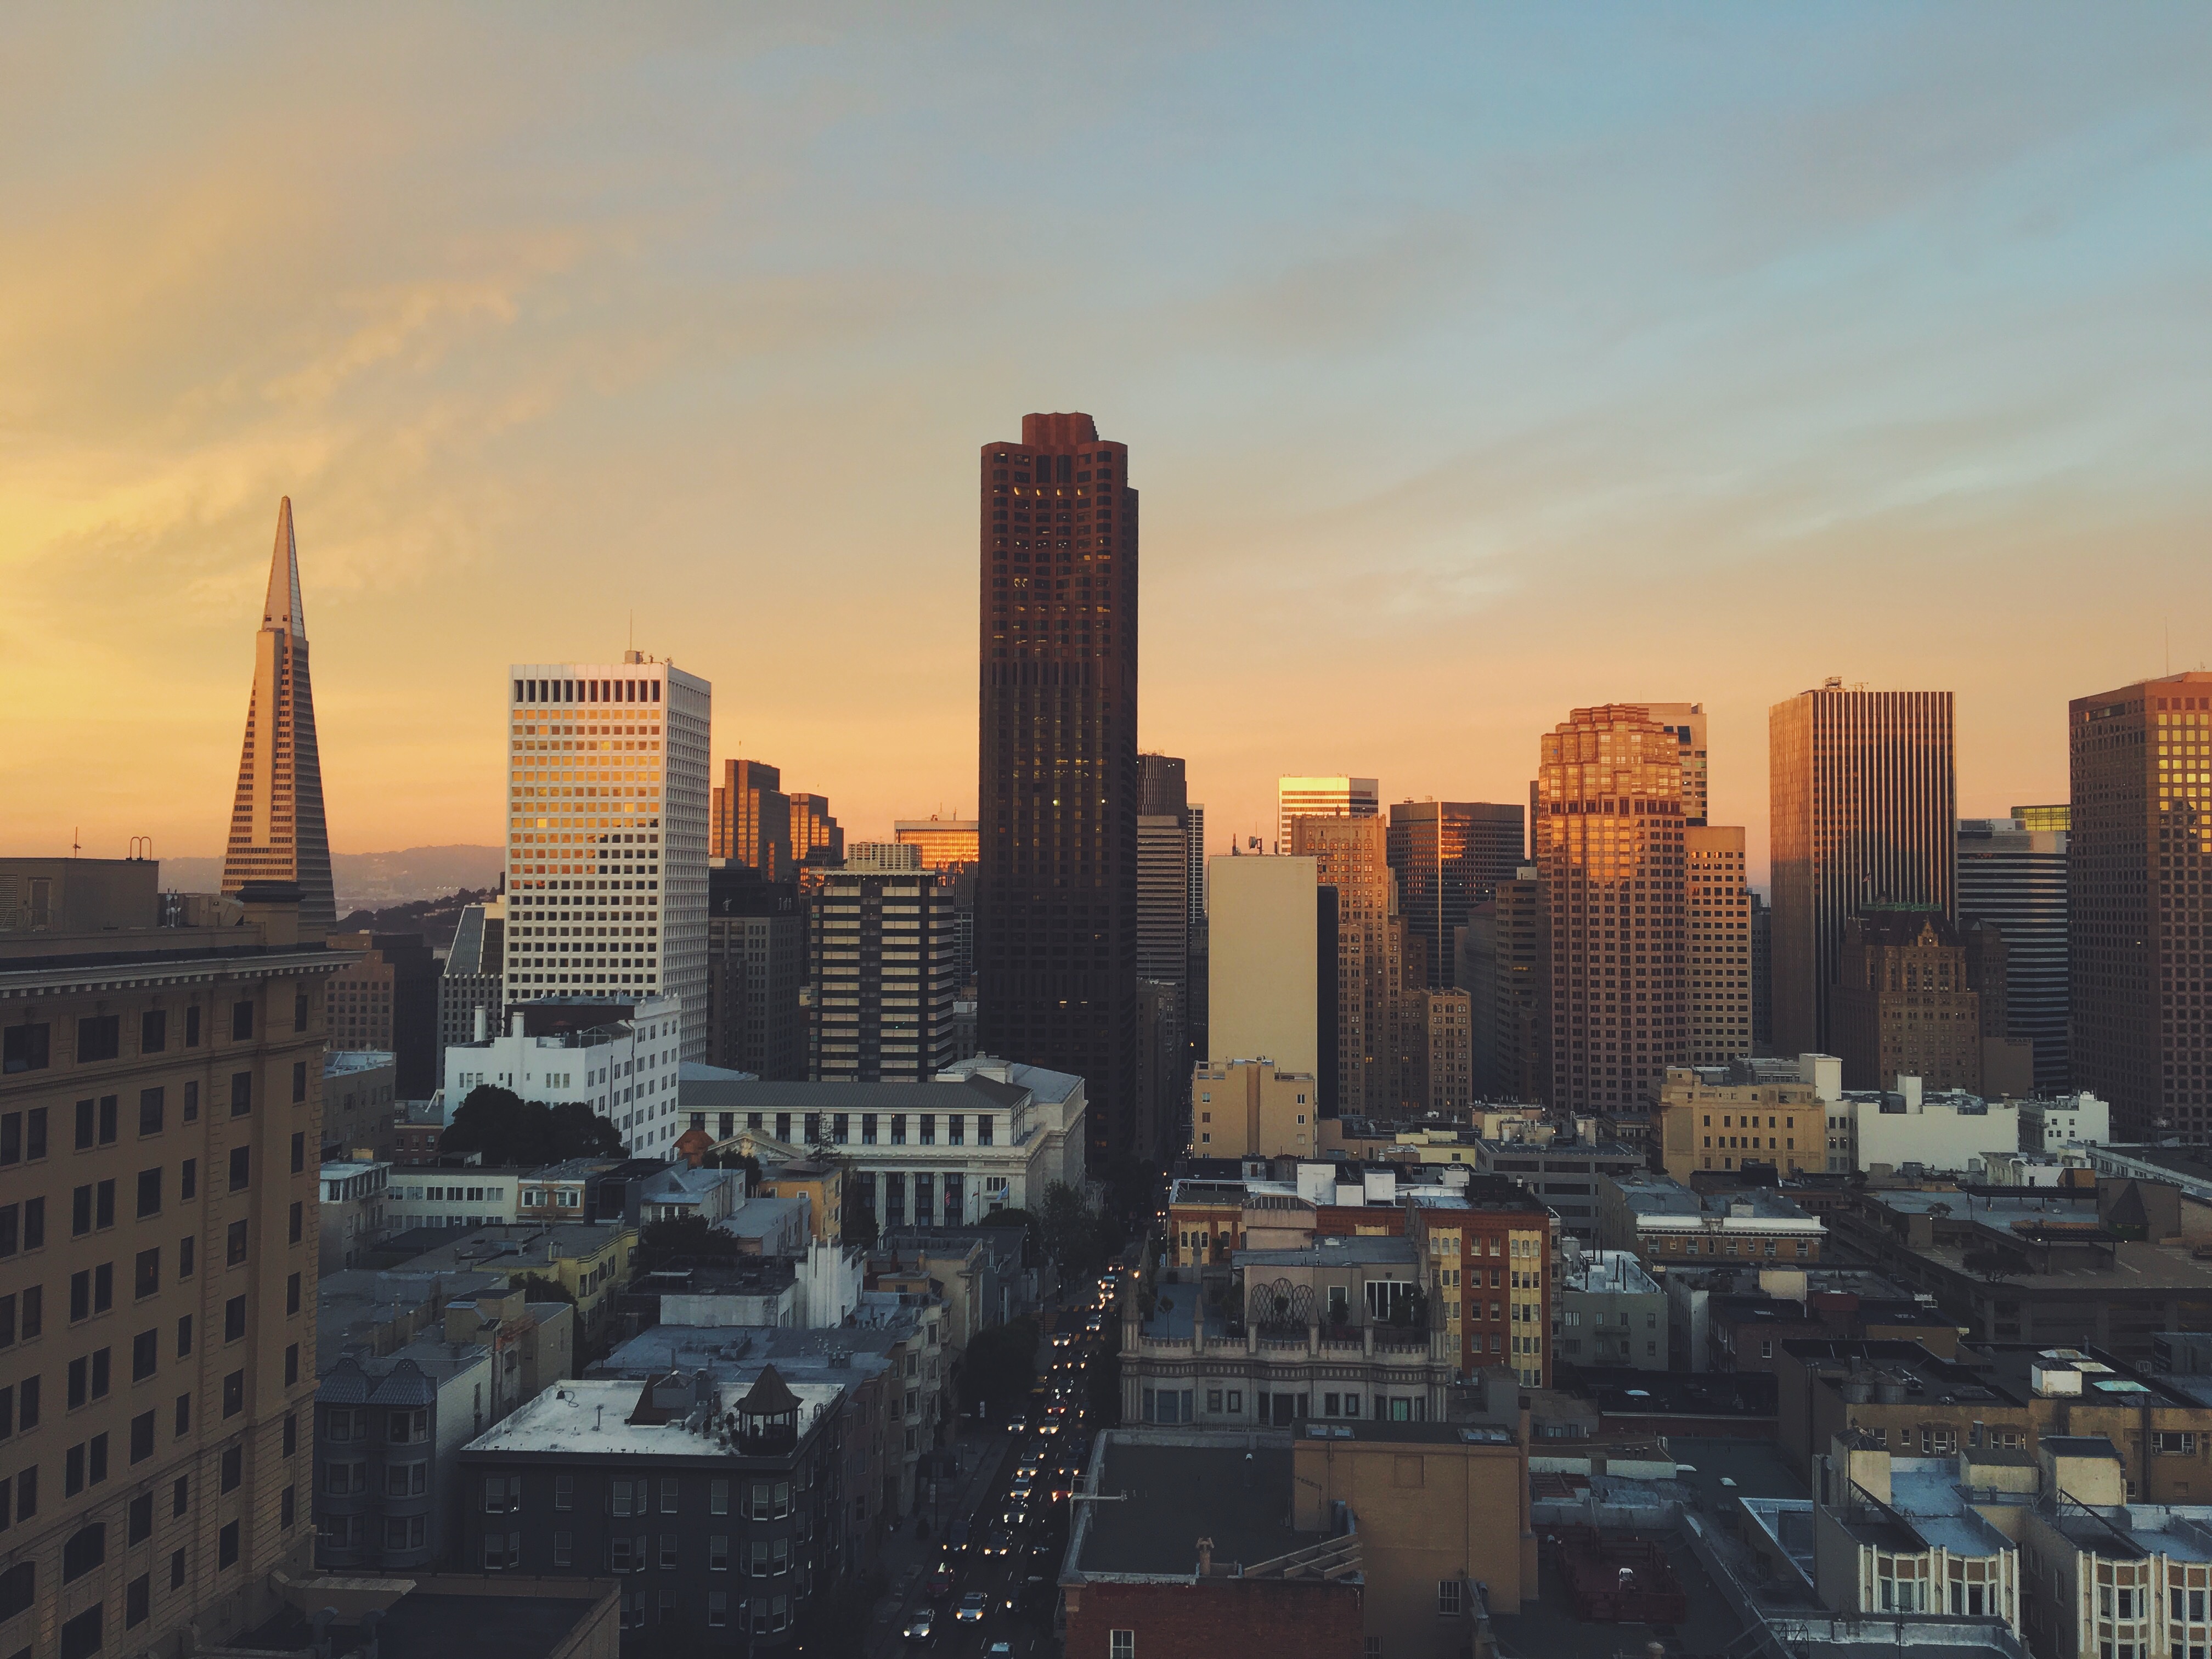
horizon, sunset, skyline, morning, dawn, city, skyscraper, cityscape, downtown, san francisco, dusk, evening, tower block, district, metropolis, urban area, geographical feature, human settlement, metropolitan area